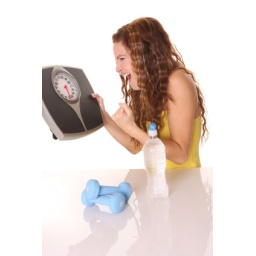
Happy woman holding bathroom scale with dumbells and bottled water in fore ground